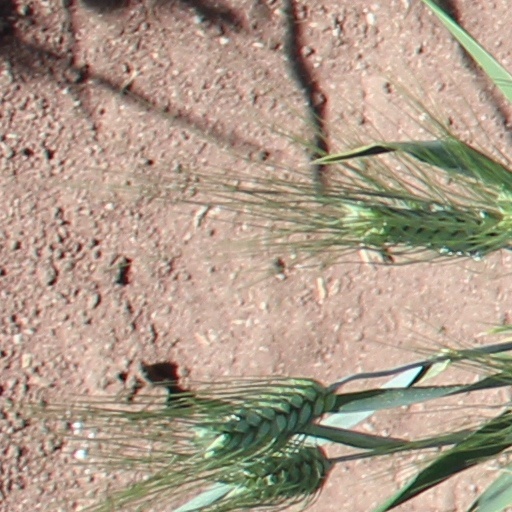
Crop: wheat